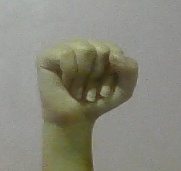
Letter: saad